Tanks of the Israel Defense Forces

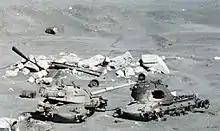
Destroyed Israeli M48 Patton tanks on the banks of the Suez Canal

The Arab coalition launched a joint surprise attack on Israeli positions in the Israeli-occupied territories on Yom Kippur, the holiest day in Judaism, which occurred that year during the Muslim holy month of Ramadan. Egyptian and Syrian forces crossed ceasefire lines to enter the Sinai Peninsula and Golan Heights